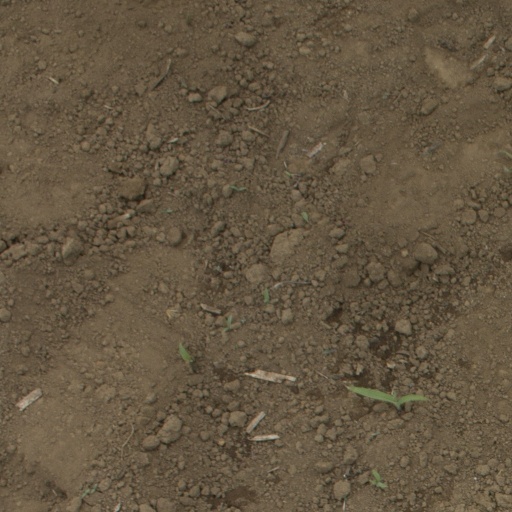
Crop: Jerusalem artichoke